Robert Bunsen

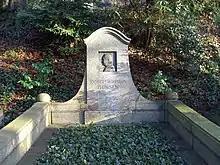
Bunsen's grave in Heidelberg's Bergfriedhof

In 1877, Robert Bunsen together with Gustav Robert Kirchhoff were the first recipients of the prestigious Davy Medal "for their researches and discoveries in spectrum analysis".